1 Persei

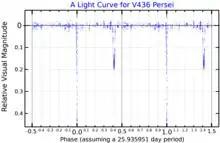
A visual band light curve for V436 Persei, adapted from Janik "et al." (2003)

The possible eclipsing binary nature of 1 Persei was first noticed by Donald Kurtz in 1977 when it was used as a comparison star to test for photometric variability of HD 11408. In 1979 French amateur observers succeeded in determining an orbital period of 25.9 days. During the primary eclipse, the brightness drops to magnitude 5.85. In the secondary eclipses, the brightness drops to magnitude 5.74. The eclipses each last for approximately 25 hours.